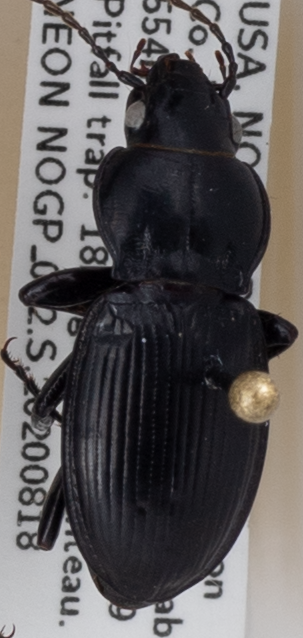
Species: Cyclotrachelus torvus
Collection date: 2020-08-18
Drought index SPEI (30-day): -2.09
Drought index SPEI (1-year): -0.1
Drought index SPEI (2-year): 0.862